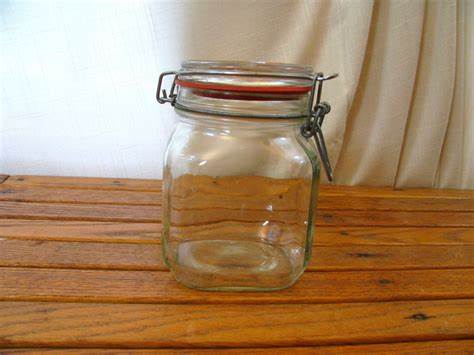
Label: glass